Jump into the Void

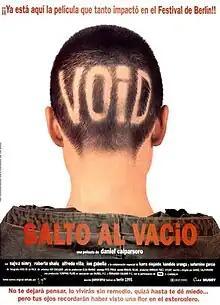
Theatrical release poster

Jump into the Void is a 1995 Spanish urban melodrama film written and directed by Daniel Calparsoro (in his directorial debut film) which stars Najwa Nimri, Roberto Chalu, Alfredo Villa, and Ion Gabella.